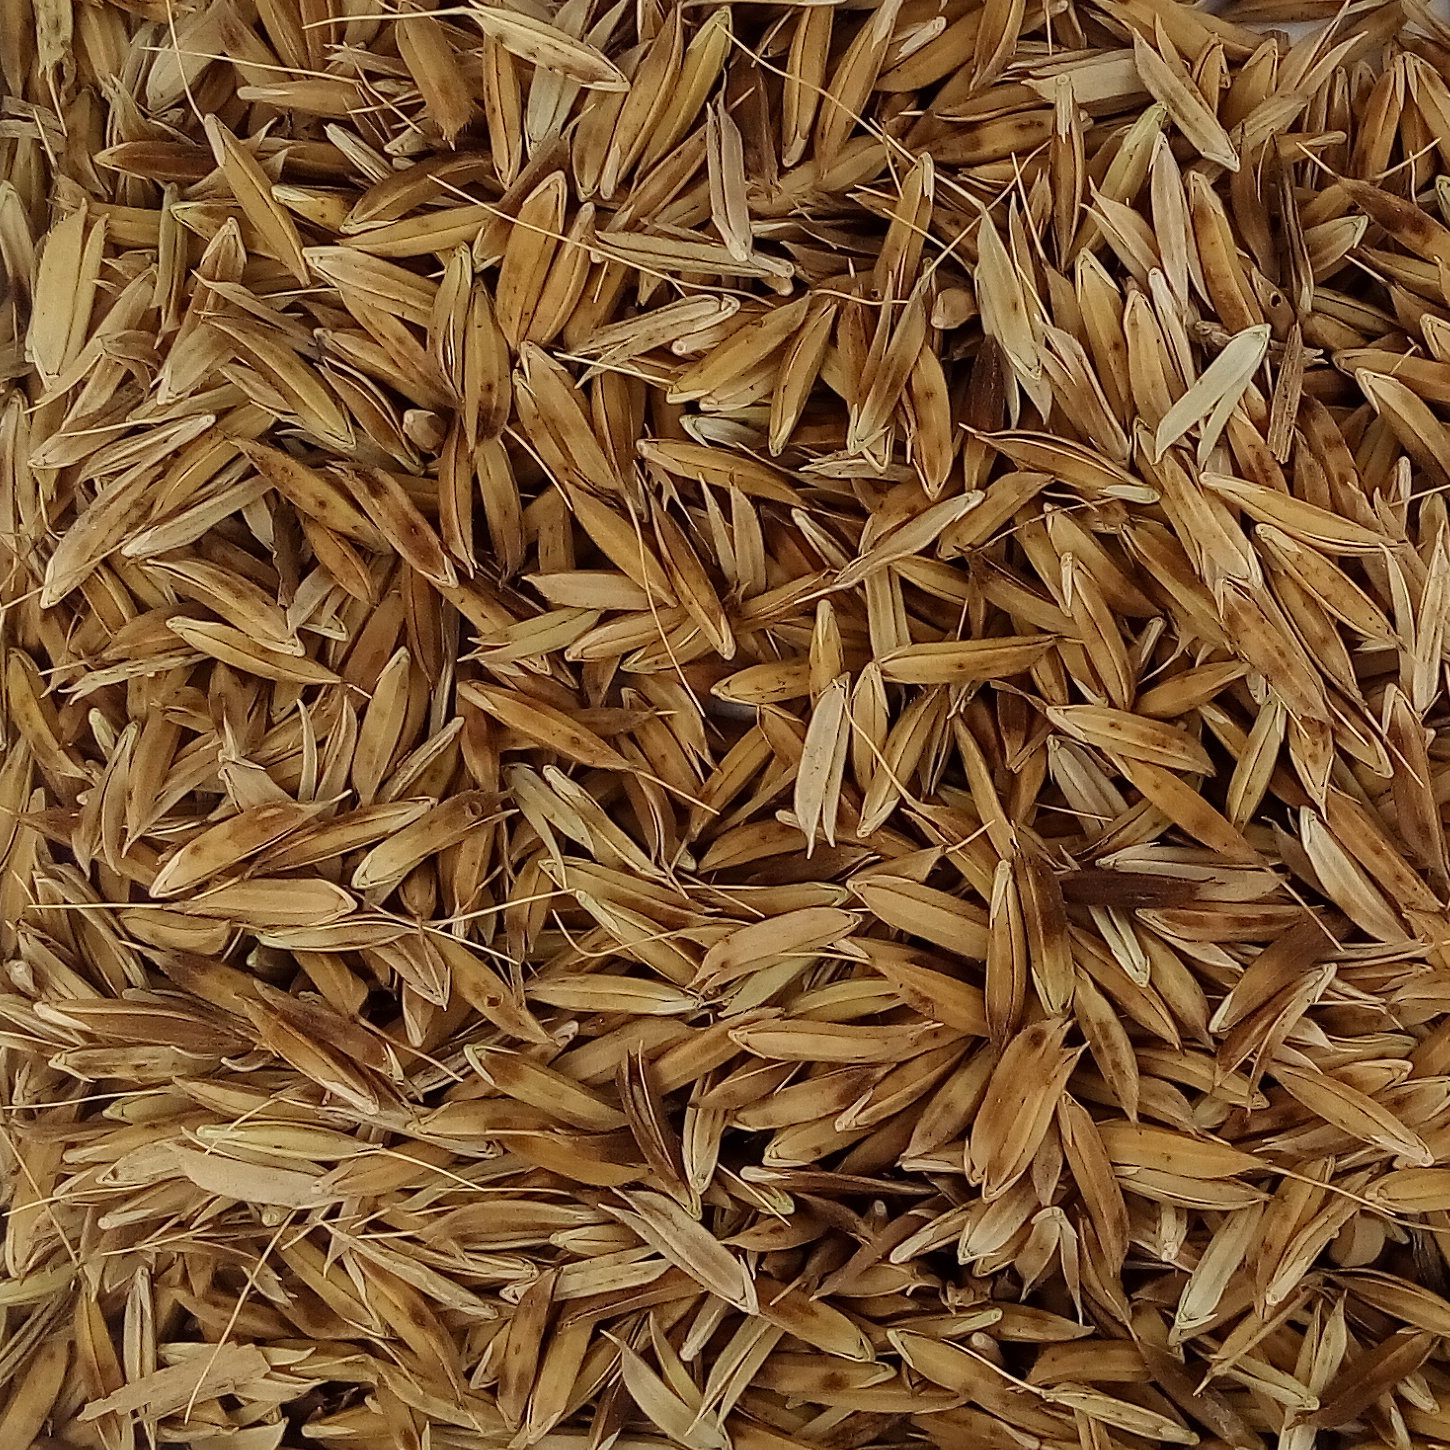
Rice seed variety: DHBT_3